H. H. Asquith

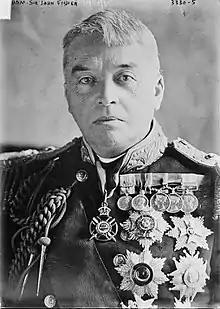
Admiral John Fisher

Asquith had opposed votes for women as early as 1882, and he remained well known as an adversary throughout his time as prime minister. He took a detached view of the women's suffrage question, believing it should be judged on whether extending the franchise would improve the system of government, rather than as a question of rights. He did not understand—Jenkins ascribed it to a failure of imagination—why passions were raised on both sides over the issue. He told the House of Commons in 1913, while complaining of the "exaggerated language" on both sides, "I am sometimes tempted to think, as one listens to the arguments of supporters of women's suffrage, that there is nothing to be said for it, and I am sometimes tempted to think, as I listen to the arguments of the opponents of women's suffrage, that there is nothing to be said against it."